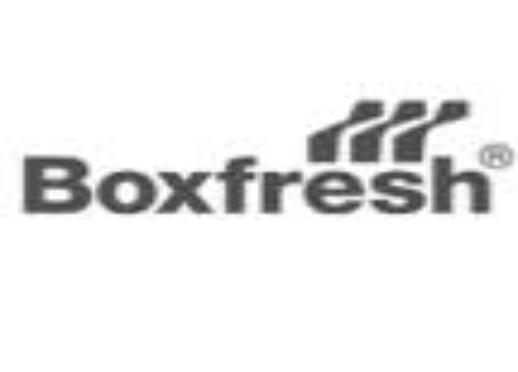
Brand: Boxfresh
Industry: Clothes